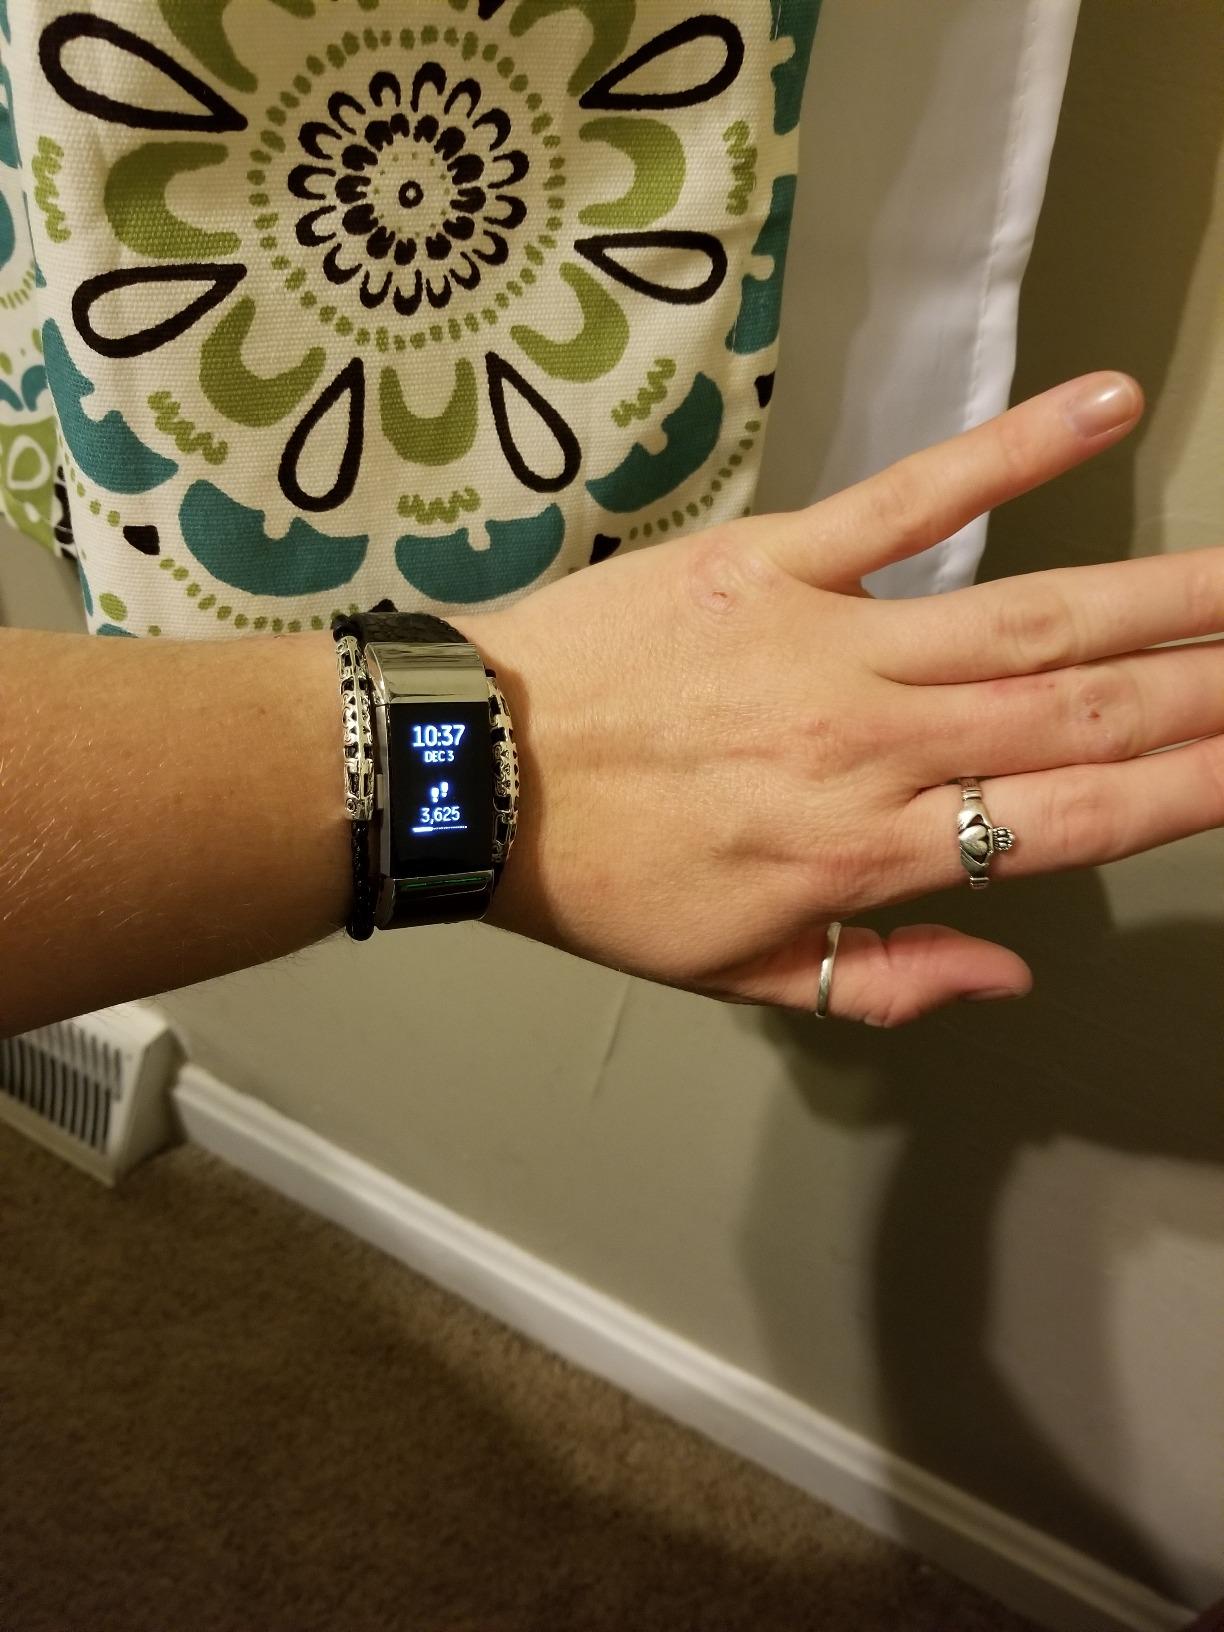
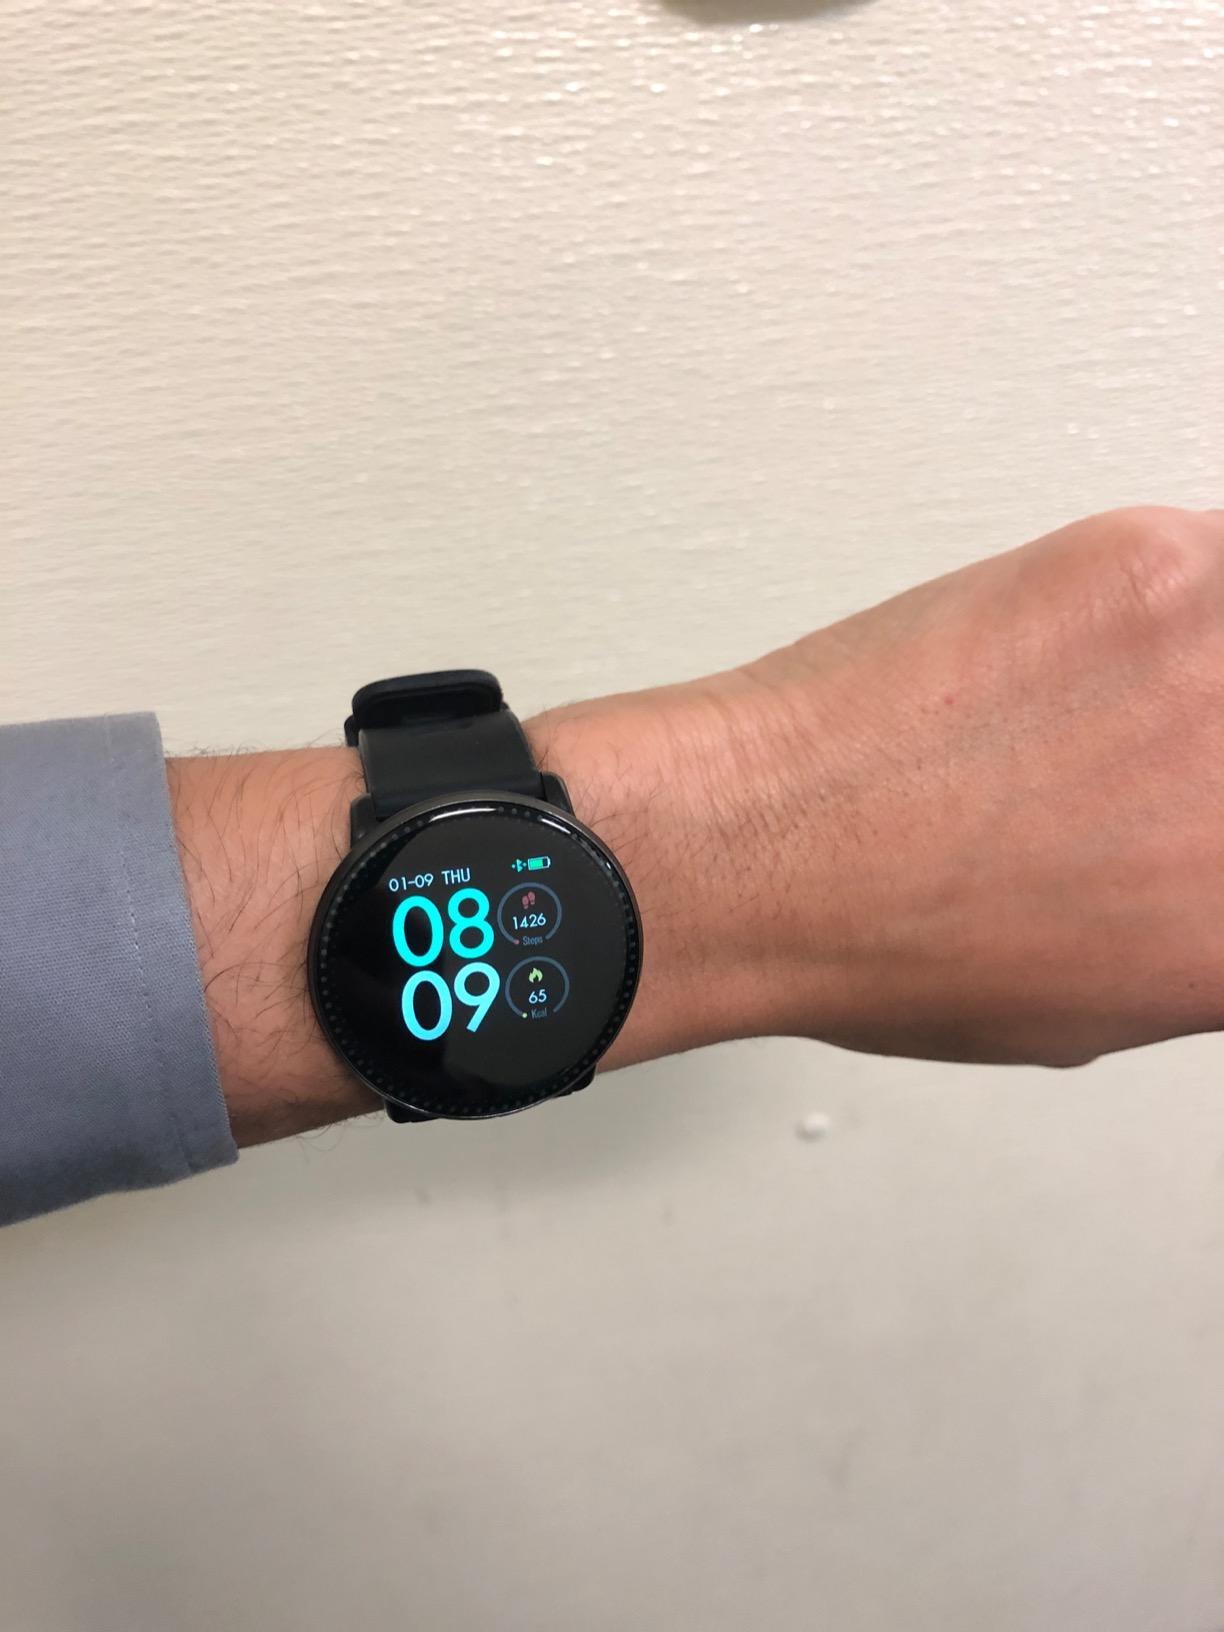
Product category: smartwatch
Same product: no